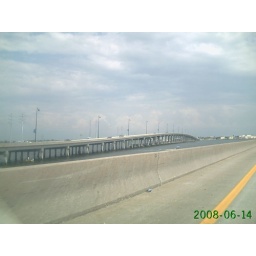
A hudge Bridge we had to cross over to get to and from Grandma Lois's house (1)